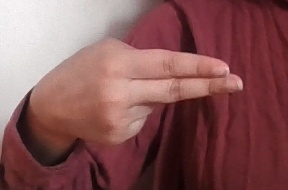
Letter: ain